Textiles of Bhutan

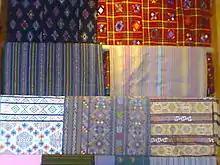
An assortment of textiles from Bhutan

The youngest sister of the second king, Princess "Ashi" Kencho Wangmo Wangchuck (later a Buddhist nun), is credited to have introduced the horizontal loom from Tibet in the 1930s.